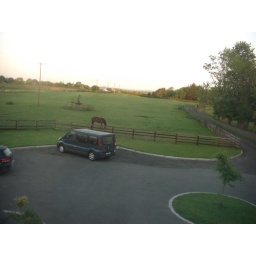
B&amp;amp;B in Newmarket on Fergus, from our bedroom window